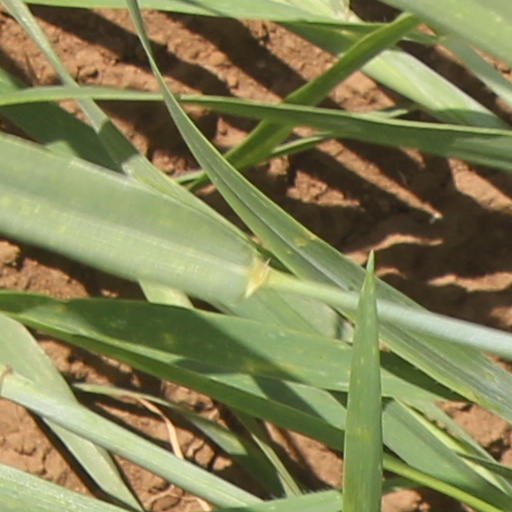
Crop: wheat